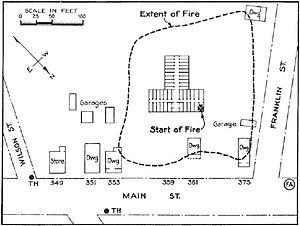
L'incendie de la réserve de la Fox est un incendie important qui, le 9 juillet 1937, a détruit l'une des réserves de la 20th Century Fox à Little Ferry dans le New Jersey.